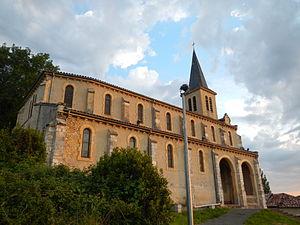
Boussan (31)
La liste des églises de la Haute-Garonne recense de manière exhaustive les églises situées dans le département français de la Haute-Garonne.
Boussan est une commune française située dans le département de la Haute-Garonne, en région Occitanie.